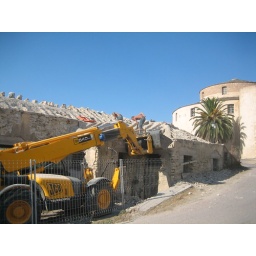
Construction workers remove a tile roof from an ancient building near the Citadelle in St. Florent